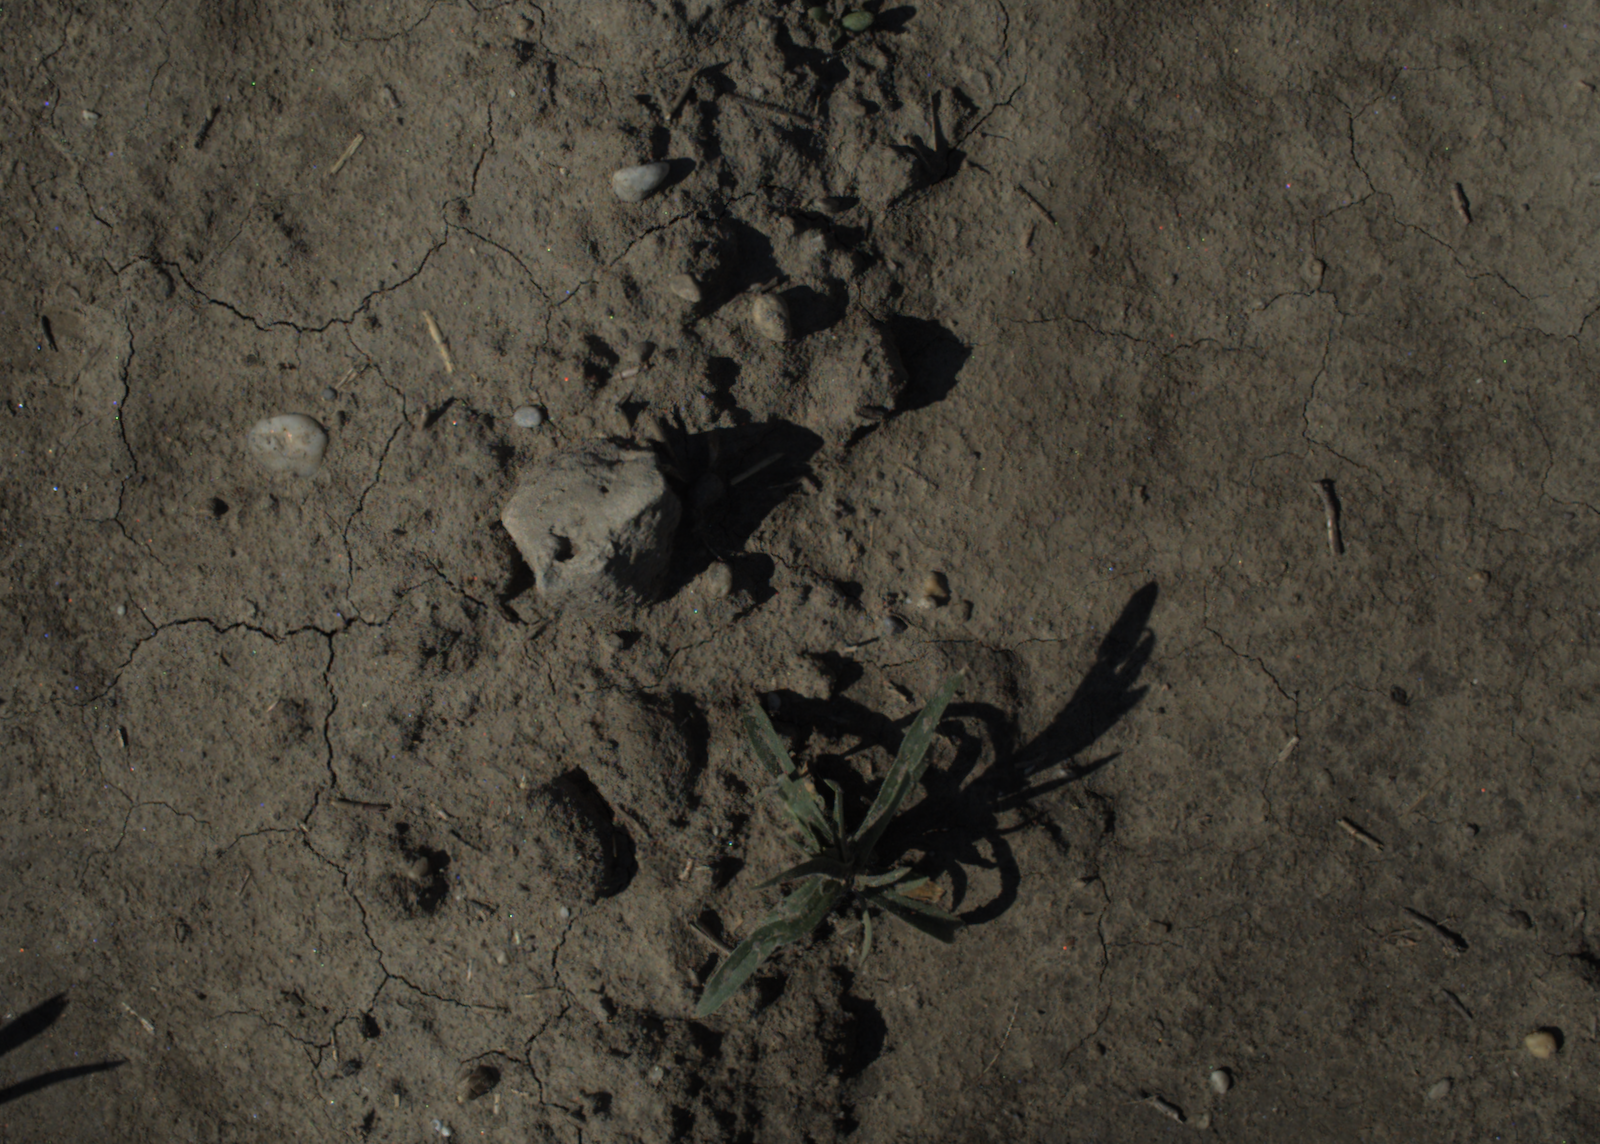
Capture date: 15.07.2021 09:47:23
Weather: sunny
Wind: light
Seeding date: 08.06.2021
Plant canopy height (mm): 962